Julius Kowalczik

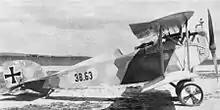
The Berg D.I, also known as the Aviatik D.I

Kowalczik's next victories came on 18 March 1917. At 1000 hours, he and his observer shot an Italian Farman down in flames. At 1015, the Austro-Hungarians forced a Voisin to land. Although it is unclear if the awards came before or after these two victories, Kowalczik received a second award of the Silver Medal for Bravery, 2nd Class, as well as the Silver Medal for Bravery, 1st Class. It was also about this time that he went for fighter pilot's training. He qualified on both Albatros and Berg D.I fighters.